Thompson Brothers Rock Art

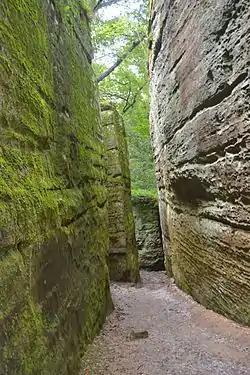
Overview of the site

The site was added to the National Register of Historic Places on December 29, 2015.